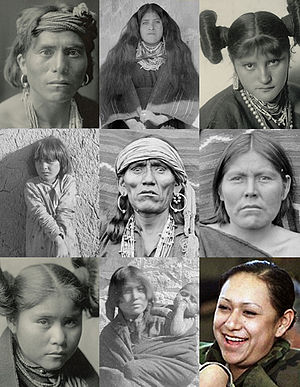
Hopi
Hopi-folket er et oprindelig amerikansk folkeslag af sydvestlige pueblo-folkeslag, der i dag bor fortrinsvis på Hopi-reservatet i nordøstlige Arizona. De betragtes sammen med zuni-folket som efterkommere af den forhistoriske anasazikultur, der byggede større bygninger som Taos Pueblo og levede i grotteboliger i bjergene af New Mexico.